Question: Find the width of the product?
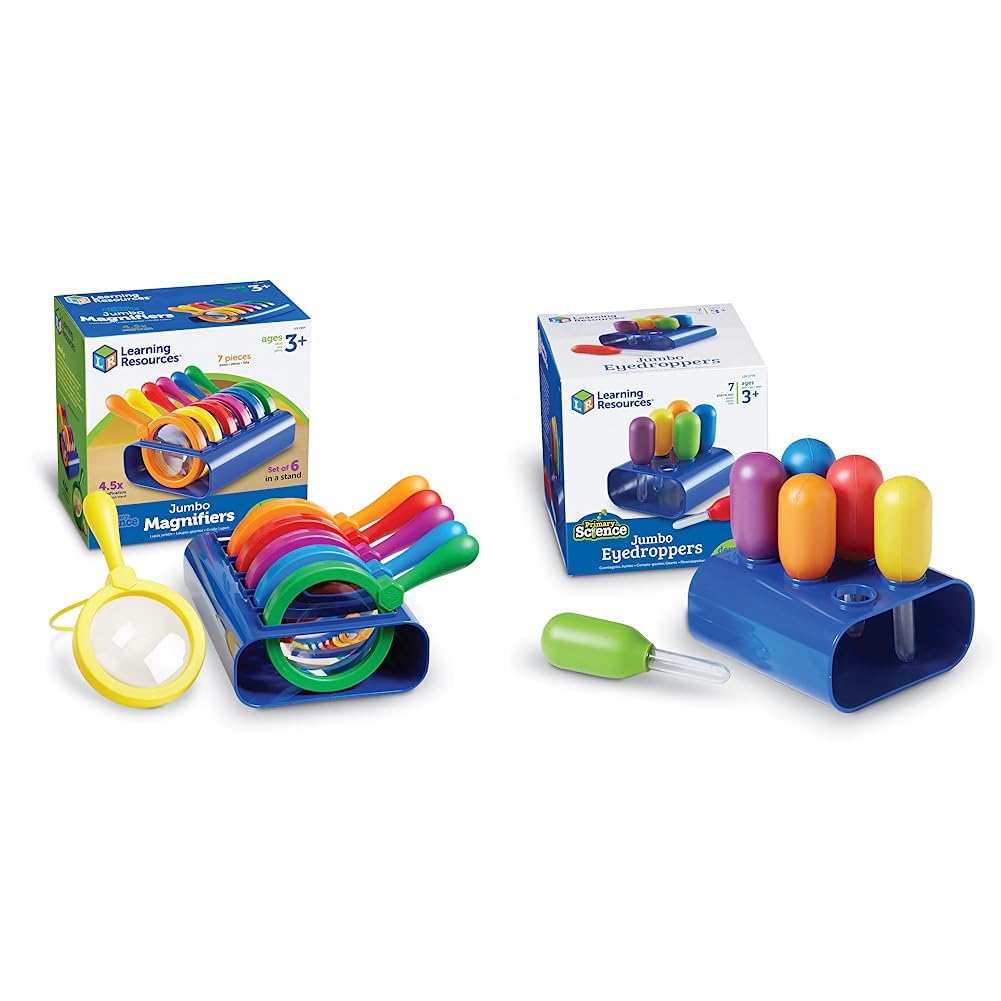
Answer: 3.0 inch